Spokane Valley, Washington

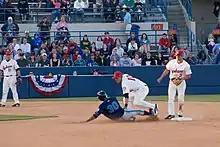
Spokane Indians game at Avista Stadium

The Spokane Valley Heritage Museum opened in 2005 and is located in the historic Spanish mission revivalist-style Opportunity Township Hall. The museum's goal is to collect, preserve and exhibit the history and culture of the Spokane Valley and the museum houses archives of old newspapers and records, photographs, as well as exhibits that feature stories about the Native Americans that historically inhabited the valley, apple orchards and industry in the valley, and exhibits that recount the city's early history with aircraft and flight.